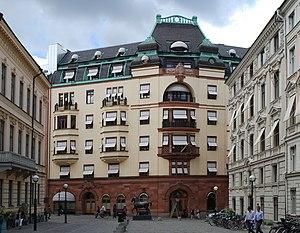
Investor AB est une société d'investissements suédoise fondée en 1916 par la famille Wallenberg, qui la contrôle encore aujourd'hui.